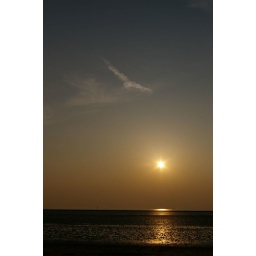
a vaguely seagull-shaped cloud over the sunset on morecambe beach